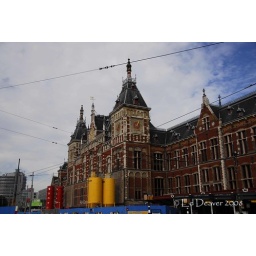
Shot of the train station building in Amsterdam...